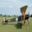
Label: airplane